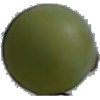
Label: Grape White 4